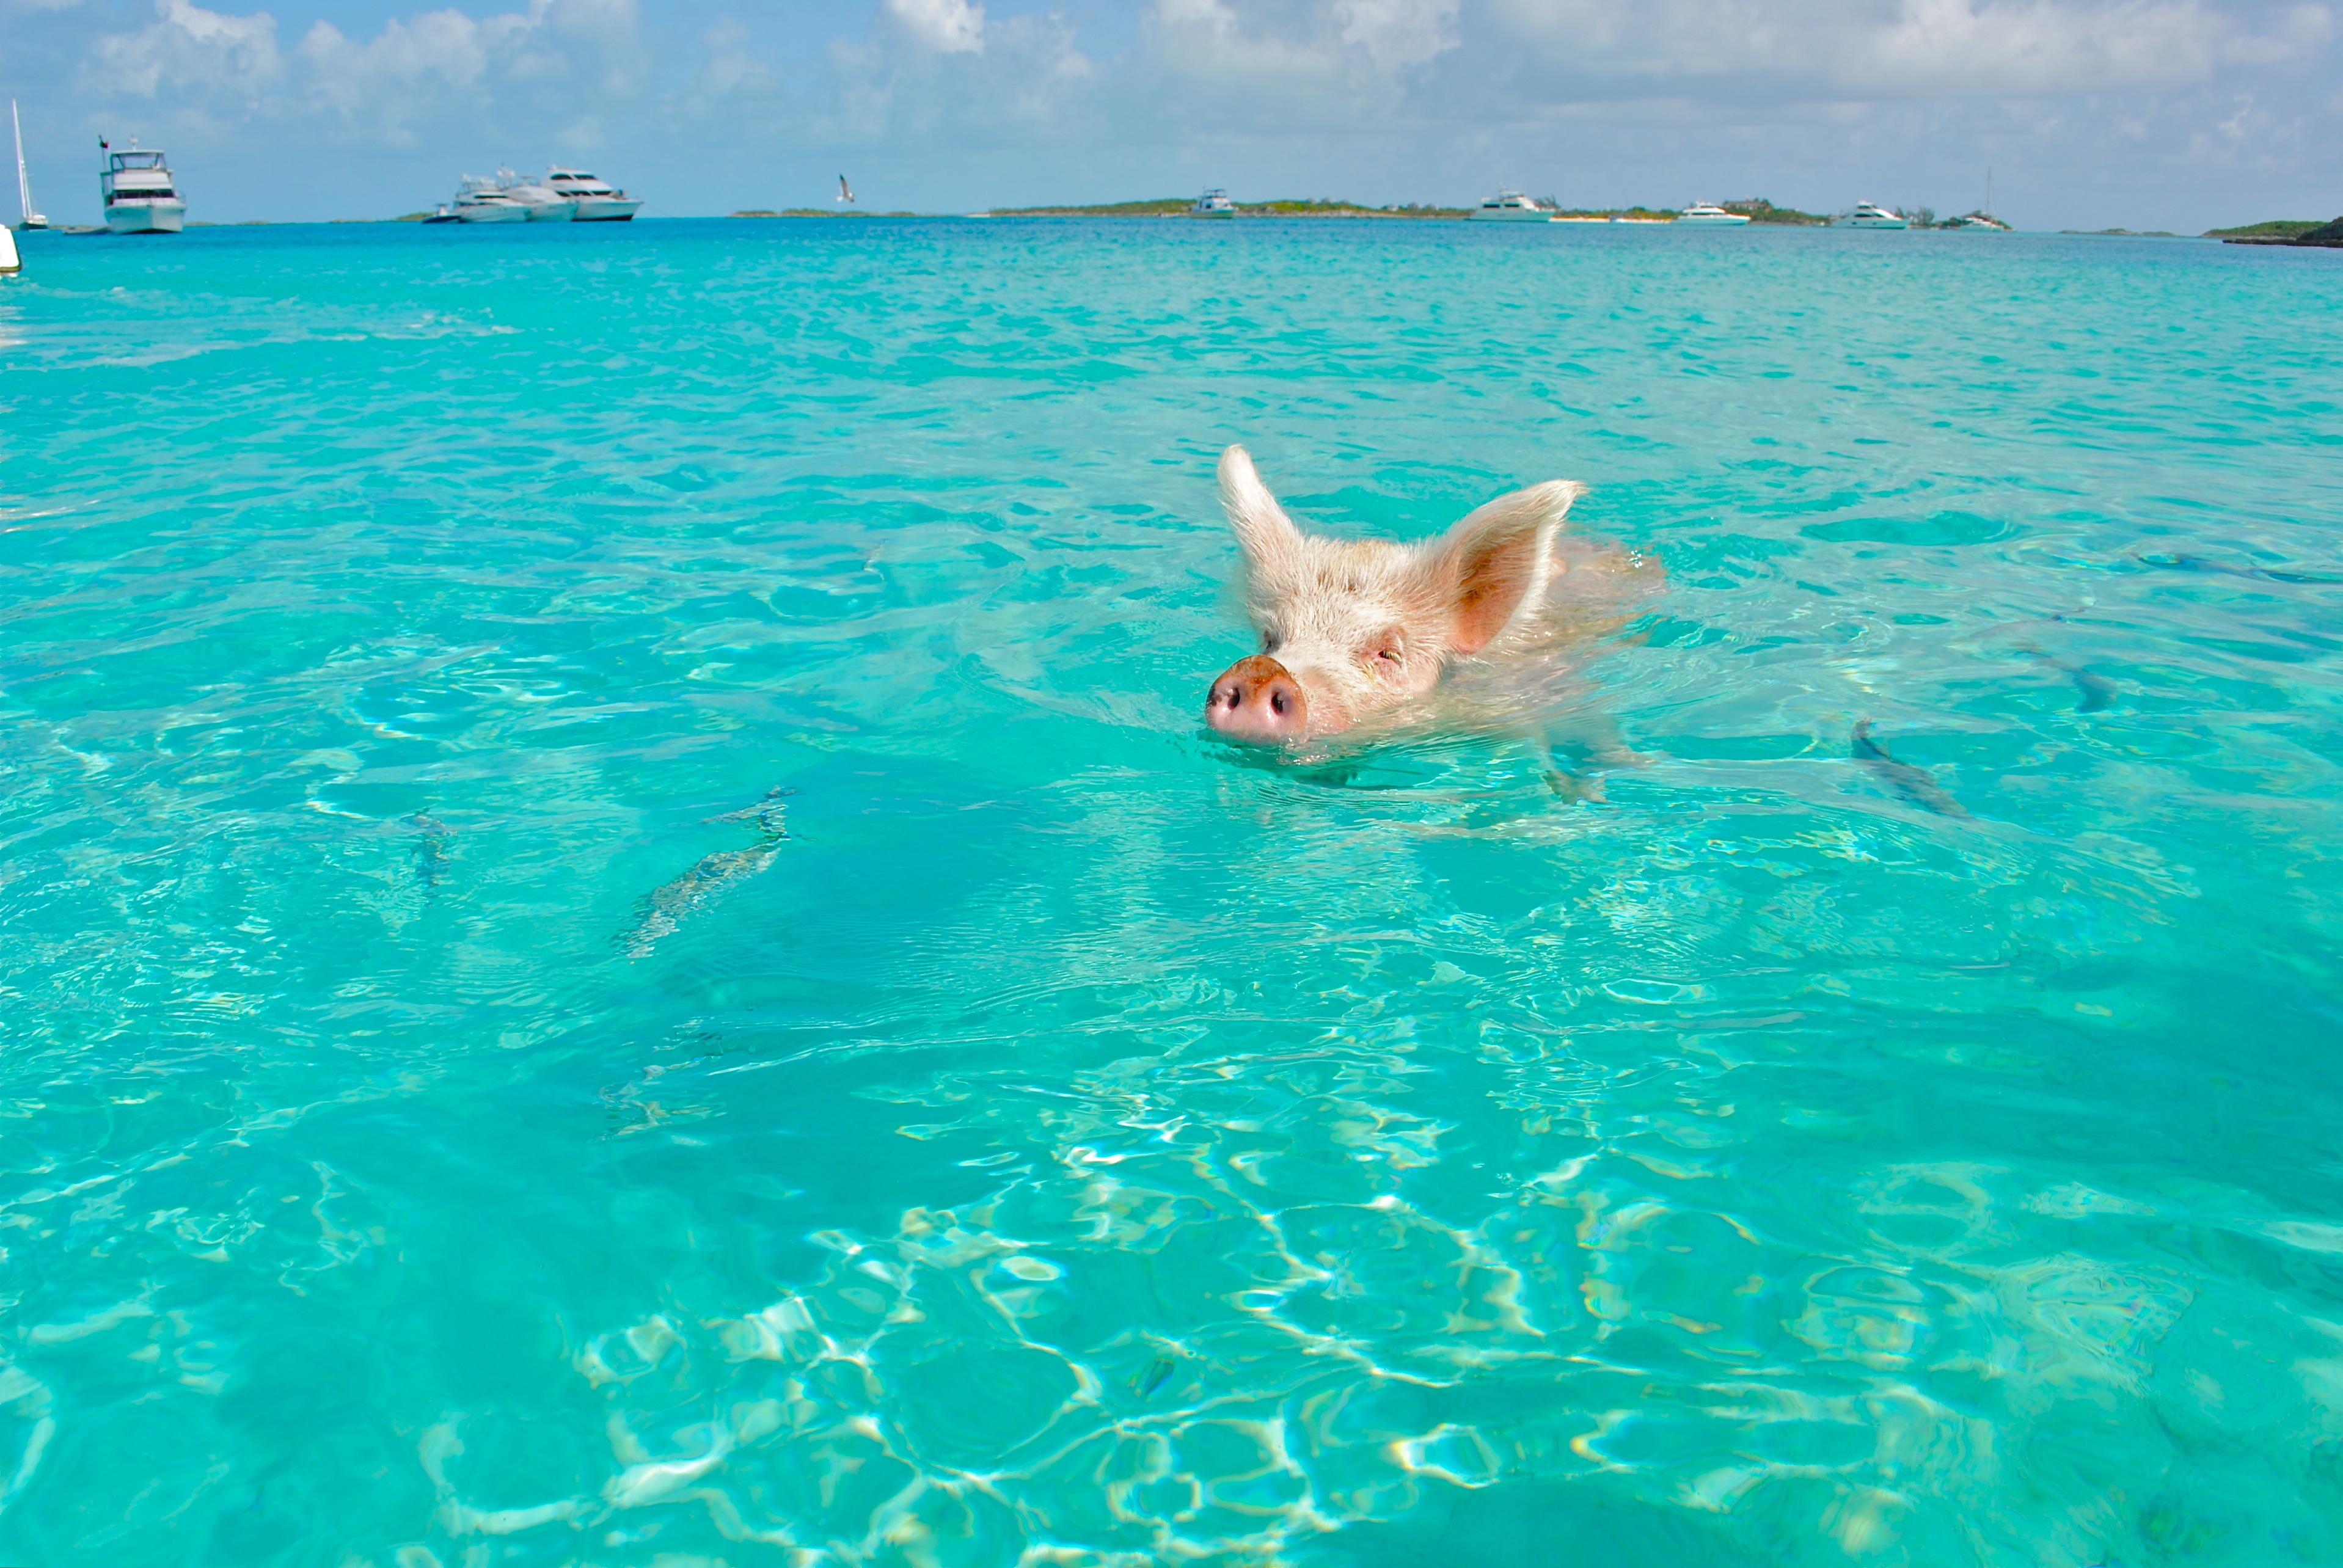
beach, sea, nature, ocean, wilderness, animal, vacation, diving, wildlife, wild, underwater, environment, swimming pool, lagoon, mammal, fish, swimming, body of water, outdoors, zoology, bahamas, caribbean, species, snorkeling, staniel cay, swimming pig, exumas